Requeté

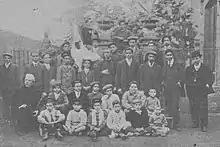
Carlist youth, Barceloneta

It is not clear whether the birth of Juventud Carlista, a party youth organisation, was supposed to take emerging violence under control or was rather an attempt to institutionalize and enhance the violent strategy. Its first branch was set up at unspecified time in Madrid; since 1903 the organization operated in Barcelona and proved particularly dynamic in the urban Catalan milieu. It soon turned out that Catalonia in general and Barcelona in particular by far outpaced other regions in terms of mobilization of Carlist youth. At that time the region was rapidly undergoing massive social transformation, turning from a mountainous rural area to a region dominated by the industrialized, urban coastal belt; profound social changes proved fertile soil for the growth of new urban phenomena. Mushrooming and loosely organized groups of Juventud engaged in military drills; they also got increasingly involved in street clashes with hit-squads related to left-wing politics, especially the Radicals and the Anarchists.